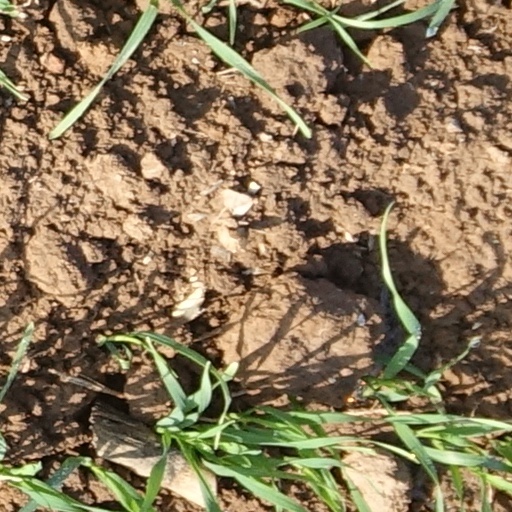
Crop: wheat